Action of 17 August 1779

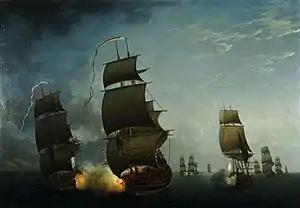
"Combat des frégates françaises la Junon et la Gentille contre le vaisseau anglais Ardent et la frégate anglaise Fox, 17 août 1779", Auguste-Louis de Rossel de Cercy

The action of 17 August 1779 was a naval battle between a French and a British squadron in the English Channel on 17 August 1779.